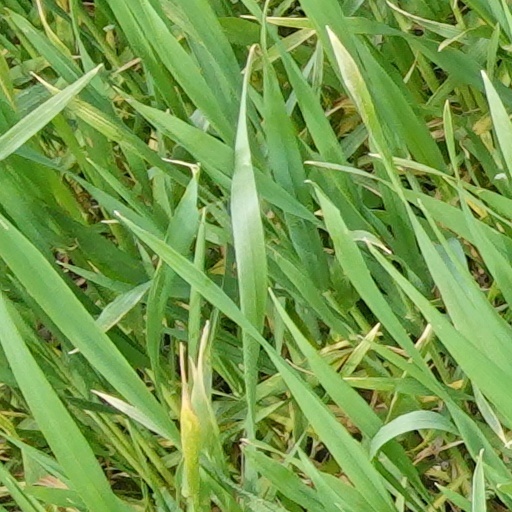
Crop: wheat